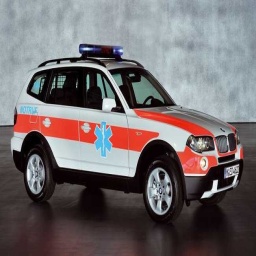
Label: ambulance